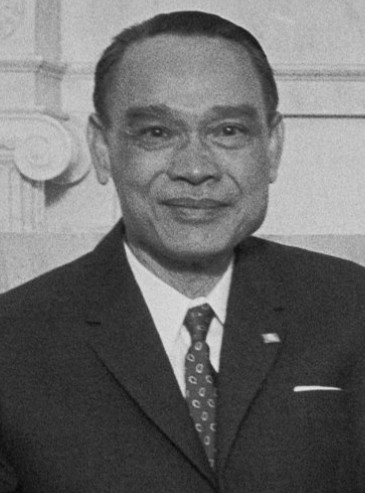
สีสุวัตถิ์ สิริมตะ

| name = นักองค์ราชวงศ์ สีสุวัตถิ์ สิริมตะ
| image = Sisowath Sirik Matak.jpg
| image_size = 270px
| office = รายนามนายกรัฐมนตรีกัมพูชา|นายกรัฐมนตรีแห่งกัมพูชา (สาธารณรัฐเขมร|นายกรัฐมนตรีแห่งสาธารณรัฐเขมร คนที่ 2)
| president = เจง เฮง ลอน นอล
| term_start = 11 มีนาคม ค.ศ. 1971
| term_end = 18 มีนาคม ค.ศ. 1972
| predecessor = ลอน นอล
| successor = เซิน หง็อก ถั่ญ
| office1 = รองนายกรัฐมนตรีแห่งราชอาณาจักรกัมพูชา
| term_start1 = 14 สิงหาคม ค.ศ. 1969
| term_end1 = 11 มีนาคม ค.ศ. 1971
| primeminister1 = ลอน นอล
| office2 = เอกอัครราชทูตพระราชอาณาจักรกัมพูชาประจำประเทศจีน
| term_start2 = 1962
| term_end2 = 1964
| party = พรรคเขมรสาธารณรัฐ
| serviceyears = 1949-1975
| branch = กองทัพกัมพูชา|กองทัพพระราชอาณาจักรกัมพูชา
| allegiance = ราชอาณาจักรกัมพูชา (พ.ศ. 2497–2513)|พระราชอาณาจักรกัมพูชา (สมัยสังคมราษฏรนิยม) สาธารณรัฐเขมร
| rank = ไฟล์:Cambodian Army OF-08.svg|10px ยศทหารกัมพูชา|อุดมเสนีย์เอก (นายพลโท)
| commands = Chief of Staff of the Khmer National Armed Forces
| ชื่อ = นักองค์ราชวงศ์ สีสุวัตถิ์ สิริมตะ
| สีพิเศษ = Mediumpurple
| ฐานันดรศักดิ์ =
| พระอิสริยยศ = นักองค์ราชวงศ์
| วันประสูติ = พนมเปญ, กัมพูชา (ในอารักขาของอินโดจีนฝรั่งเศส)
| วันสิ้นพระชนม์ = พนมเปญ, กัมพูชา
| พระราชบิดา = นักองค์มจะ สีสุวัตถิ์ รัฏฐารี
| พระราชมารดา = นักนาง เตรือง เยือม
| พระชายา = นักองค์มจะ นโรดม เกศนารี
| พระราชโอรส/ธิดา = พระโอรส 3 องค์, พระธิดา 3 องค์
| ราชวงศ์ = ราชวงศ์วรมัน (สายราชสกุลสีสุวัตถิ์)
| ทรงราชย์ =
| พิธีบรมราชาภิเษก =
| ระยะเวลาครองราชย์ =
| รัชกาลก่อนหน้า =
| รัชกาลถัดมา =
พลโท นักองค์ราชวงศ์ (หม่อมราชวงศ์) สีสุวัตถิ์ สิริมตะ (; ; 22 มกราคม พ.ศ. 2457 — 21 เมษายน พ.ศ. 2518) เป็นสมาชิกในราชวงศ์กัมพูชา สายราชสกุลสีสุวัตถิ์
นักองค์ราชวงศ์สีสุวัตถิ์ สิริมตะ เป็นที่จดจำจากการมีบทบาททางการเมืองในประเทศกัมพูชา โดยเฉพาะอย่างยิ่งการร่วมมือกับนักการเมืองฝ่ายขวาในปี พ.ศ. 2513 เพื่อก่อการรัฐประหารต่อสมเด็จพระนโรดม สีหนุ ประมุขแห่งรัฐซึ่งเป็นลูกพี่ลูกน้องของพระองค์เอง และร่วมมือกับลอน นอล ในการสถาปนารัฐบาลสาธารณรัฐเขมร
== บทบาทในการเมืองกัมพูชา ==
สิริมตะเกิดในพนมเปญและอยู่ในสายราชสกุลสีสุวัตถิ์ของราชวงศ์กัมพูชา เป็นพระราชนัดดาของพระบาทสมเด็จพระสีสุวัตถิ์ ในสมัยที่เป็นอาณานิคมของฝรั่งเศส สิริมตะเป็นตัวเลือกหนึ่งในการสืบราชสมบัติต่อจากพระบาทสมเด็จพระสีสุวัตถิ์มุนีวงศ์ ซึ่งเสด็จสวรรคตใน พ.ศ. 2484 แต่ฝรั่งเศสเลือกสมเด็จพระนโรดม สีหนุขึ้นเป็นกษัตริย์ สิริมตะเป็นผู้ต่อต้านสมเด็จพระนโรดม สีหนุ ซึ่งสมเด็จพระนโรดม สีหนุได้กล่าวถึงเรื่องนี้ว่าสิริมตะเกลียดพระองค์ เพราะคิดว่าสมเด็จกรมพระสีสุวัตถิ์มุนีเรศจะเลือกเขาขึ้นเป็นกษัตริย์Norodom Sihanouk, "My War with the CIA", Pantheon, 1972, p.27
หลังจากสงครามโลกครั้งที่ 2 สิ้นสุดลง สิริมตะมีบทบาทในการเมืองกัมพูชามากขึ้นในฐานะเป็นส่วนหนึ่งของพรรคเขมรใหม่ซึ่งเป็นพรรคฝ่ายขวา นำโดยลน นล พระองค์เข้าร่วมการเลือกตั้ง พ.ศ. 2490 แต่ไม่ได้รับเลือกDommen, A. "The Indochinese experience of the French and the Americans", Indiana University Press, 2001, p.196 สมเด็จพระนโรดม สีหนุได้เป็นนายกรัฐมนตรีโดยพฤตินัยใน พ.ศ. 2495 และได้ให้สิริมตะเป็นรัฐมนตรีว่าการกระทรวงกลาโหมในรัฐบาลเฉพาะกาลDommen, p.210 จนกระทั่งได้รับเอกราชใน พ.ศ. 2497 พรรคเขมรใหม่ได้รวมเข้ากับพรรคสังคมราษฎร์นิยมในการเลือกตั้ง พ.ศ. 2498
แม้ว่าจะให้ความร่วมมือกับฝ่ายขวาในพรรคสังคม แต่สิริมตะก็ยังมีความเห็นตรงข้ามกับสมเด็จพระนโรดม สีหนุ โดยเฉพาะในเรื่องกิจกรรมของเวียดนามเหนือตามแนวชายแดนกัมพูชา ในช่วงที่พรรคสังคมราษฎร์นิยมครองอำนาจ สมเด็จพระนโรดม สีหนุพยายามลดบทบาทของสิริมตะ โดยให้ไปเป็นทูตที่จีน ฟิลิปปินส์ และญี่ปุ่น
== รัฐประหาร พ.ศ. 2513 ==
อำนาจของสิริมตะเพิ่มขึ้นเมื่อลน นลได้เป็นนายกรัฐมนตรีเมื่อเดือนสิงหาคม พ.ศ. 2512 สิริมตะต่อต้านนโยบายของสีหนุในการควบคุมการนำเข้า ส่งออก การธนาคาร รวมทั้งการผลิตยาและแอลกอฮอล์Sihanouk, p.41 สิริมตะยังเดินทางไปยังฮานอยเพื่อเจรจาให้เวียดนามเหนือถอนตัวไปจากกัมพูชา และเป็นผู้แสดงหลักฐานว่าสมเด็จพระนโรดม สีหนุยอมให้เวียดนามเหนือตั้งฐานที่มั่นเพื่อขนส่งอาวุธและเสบียงรวมทั้งใช้ท่าเรือของกัมพูชาเพื่อการนี้David P. Chandler, "A History of Cambodia", Westview Press, 2000, ISBN 0-8133-3511-6, p. 204. ในวันที่ 12 มีนาคม พ.ศ. 2513 หลังจากสมเด็จพระนโรดม สีหนุเดินทางไปต่างประเทศ สิริมตะประกาศยกเลิกข้อตกลงทางการค้าของสมเด็จพระนโรดม สีหนุ ลน นลประกาศให้เวียดนามเหนือและเวียดกงถอนทหารออกจากกัมพูชาภายใน 15 มีนาคม แต่เวียดนามเหนือไม่ตอบสนองDavid P. Chandler, "The Tragedy of Cambodian History: Politics, War, and Revolution Since 1945", Yale University Press, 1993 ISBN 0-300-05752-0, p. 195. ในวันที่ 18 มีนาคม สิริมตะและลน นลจัดให้มีการลงมติในสมัชชาแห่งชาติเพื่อถอดถอนสมเด็จพระนโรดม สีหนุออกจากประมุขรัฐ ดำเนินนโยบายต่อต้านเวียดนาม สั่งปิดสถานทูตเวียดนามเหนือ สื่อต่างชาติต่างเห็นว่าสิริมตะเป็นผู้มีบทบาทสำคัญในรัฐประหารครั้งนี้" The Man Behind the Symbol ", TIME, 17-05-71
สมเด็จพระนโรดม สีหนุกล่าวว่าสิริมตะเป็นกำลังสำคัญที่อยูเบื้องหลังรัฐประหารเช่นกัน โดยมีซีไอเอและเซิง งอกทัญ ร่วมสนับสนุนด้วย และได้เสนอแผนการนี้ตั้งแต่ต้นปี พ.ศ. 2512 นอกจากนั้น โปรม ทส รัฐมนตรีคนหนึ่งในรัฐบาลของลน นล ได้เปิดเผยว่าในเดือนมีนาคม พ.ศ. 2512 สิริมตะเคยกล่าวว่าสมเด็จพระนโรดม สีหนุควรถูกลอบสังหาร แต่ลน นลปฏิเสธแผนนี้Kiernan, B. "How Pol Pot came to power", Yale UP, 2004, p.301
เมื่อจัดตั้งสาธารณรัฐเขมรหลังรัฐประหารนั้น ในครั้งแรก สิริมตะวางแผนจะให้สมาชิกในสายราชสกุลสีสุวัตถิ์ โดยเฉพาะบุตรเขยคือ พระองค์มจะ สีสุวัตถิ์ ดวงชีวิน ขึ้นเป็นกษัตริย์Sorpong Peou, "Intervention & change in Cambodia", Palgrave Macmillan, p.49 แต่ต่อมาเปลี่ยนเป็นการสถาปนาสาธารณรัฐแทน การปกครองของลน นลอยู่เบื้องหลังการฆ่าล้างเผ่าพันธุ์ชาวเวียดนามในกัมพูชา และเชื่อว่าสิริมตะเกี่ยวข้องด้วย
== ในรัฐบาลสาธารณรัฐเขมร ==
ในปีแรกของการก่อตั้งสาธารณรัฐ ซึ่งเป็นช่วงที่ลน นลสุขภาพไม่ดี สิริมตะมีบทบาทในรัฐบาลมาก ลน นลเป็นที่นิยมในหมู่นักศึกษาที่ต่อต้านพระนโรดม สีหนุในเขตเมือง สิริมตะเป็นที่นิยมของคนเมืองที่นิยมตะวันตก ส่วนในชนบทยังสนับสนุนสมเด็จพระนโรดม สีหนุ สิริมตะเองได้รับการสนับสนุนจากนักการเมืองไม่มากนัก และถูกจำกัดอำนาจโดยลน นล และลน นนใน พ.ศ. 2515 หลังจากที่จัดให้มีการต่อต้านสิริมตะขึ้นอย่างเป็นระบบKamm, pp.110-112 ลน นลสั่งกักบริเวณสิริมตะไว้ในบ้าน แม้ว่าสหรัฐจะยังสนับสนุนสิริมตะอยู่ก็ตาม
ในเดือนเมษายน พ.ศ. 2516 ลน นลถูกบังคับให้ปลดลน นนออกและจัดตั้งสภาการเมืองสูงสุดที่ประกอบด้วยลน นล สิริมตะ เจง เฮงและอิน ตัมLeifer, M. "Selected Works on Southeast Asia", Institute of Southeast Asian Studies, 2005, p.420 ซึ่งสิริมตะได้กล่าวว่าในความเห็นส่วนตัวของเขา นี่เป็นการเปิดทางให้สีหนุกลับมา
== พนมเปญแตก ==
เขมรแดงเริ่มโจมตีพนมเปญตั้งแต่เดือนมกราคม พ.ศ. 2518 ในวันที่ 1 เมษายน พ.ศ. 2518 ลน นลลาออกจากประธานาธิบดีและได้ลี้ภัยไปฮาวาย เขมรแดงได้ประกาศรายชื่อบัญชีดำผู้ที่จะถูกสังหาร ซึ่งมีสิริมตะอยู่ด้วย.ผู้ทรยศ 7 คน ได้แก่ สิริมตะ, ลน นล, เซิง งอกทัญ, อิน ตัม, ลอง โบเรต, เจง เฮง และซ็อสแตน เฟร์นันเดซ ดูใน Karl D. Jackson, "Cambodia, 1975-1978: Rendezvous with Death", Princeton University Press, 1992 ISBN 0-691-02541-X, p. 50. กองกำลังเขมรแดงได้ล้อมเมืองไว้ ในวันที่ 12 เมษายน พ.ศ. 2518 จอห์น กุนเธอร์ ดีน (John Gunther Dean) เอกอัครราชทูตสหรัฐประจำสาธารณรัฐเขมรได้เสนอให้รัฐบาลสาธารณรัฐเขมรลี้ภัยไปสหรัฐ แต่สิริมตะ ลอง โบเรต และลน นน รวมทั้งคณะรัฐบาลของลน นลปฏิเสธ แม้ว่าโบเรตและสิริมตะจะมีชื่อในบัญชีดำของเขมรแดง
เมื่อพนมเปญแตก สิริมตะพยายามเข้าไปลี้ภัยในโรงแรม "เลอ พนม" ซึ่งกาชาดสากลพยายามกำหนดให้เป็นเขตปลอดภัย แต่เขาต้องกลับออกมาเมื่อกาชาดสากลรู้ว่าเขามีชื่อในบัญชีดำ เมื่อออกมาจากโรงแรม สิริมตะได้กล่าวกับผู้สื่อข่าวและแจกสำเนาจดหมายที่เขาเขียนถึงสถานทูตPeter H. Maguire, "Facing death in Cambodia", Columbia University Press, 2005 ISBN 0-231-12052-4, p. 40. สิริมตะขอลี้ภัยในสถานทูตฝรั่งเศส แต่เขาถูกทหารเขมรแดงมาตามจับตัวไป สถานทูตฝรั่งเศสกล่าวว่าสิริมตะถูกส่งมอบให้เขมรแดง และเชื่อว่าถูกประหารเมื่อ 21 เมษายน พ.ศ. 2518Jon Swain, "River of Time." London: Heinemann, 1995, p. 156-57.François Bizot, "The Gate." 1st American ed. New York: Knopf, 2003, p. 165-66. แต่รายละเอียดจริง ๆ ไม่มีผู้ใดรู้ สมเด็จพระนโรดม สีหนุ กล่าวว่าพระองค์ได้รับรายงานว่าสิริมตะและโบเรตถูกประหารด้วยการยิงเป้าที่สนามกีฬากรุงพนมเปญเมื่อ 21 เมษายน แต่แหล่งข่าวอื่นกล่าวว่าถูกตัดศีรษะMaguire, p. 41. บางรายงานกล่าวว่า สิริมตะถูกยิงที่ท้อง และถูกปล่อยทิ้งไว้อย่างนั้นจนเสียชีวิตในอีกสามวันต่อมาKissinger, H. "Ending the Vietnam War", Touchstone, 2003, p.530
สิริมตะเสกสมรสกับนักองค์มจะ นโรดม เกศนารี พระโอรสของพระองค์คือนักองค์ราชวงศ์ สีสุวัตถิ์ สิริรัฐ ได้เข้าร่วมกับพรรคฟุนซินเปก
== วาทะ ==
* "ข้าพเจ้าเข้าใจความรู้สึกของอเมริกาในการไม่ปรารถนาจะแทรกแซงกิจการภายในของพวกเรา แต่ถ้าสหรัฐอเมริกายังคงสนับสนุนระบอบการปกครองเช่นนี้ต่อไป เราก็จะพ่ายแฟ้ให้กับคอมมิวนิสต์ ท่านให้ความช่วยเหลือแก่ผู้ที่ต้องการใช้ชีวิตเยี่ยงเสรีชนก็จริง แต่เมื่อท่านให้การสนับสนุนระบอบการปกครองที่ไม่ให้การสนับสนุนประชาชน ท่านก็ย่อมช่วยเหลือพวกคอมมิวนิสต์ไปด้วยKamm, p. 112."
* "มนุษย์เกิดมาต้องตาย ข้าพเจ้าจะไม่ย้ายไปไหน ข้าพเจ้าจะอยู่ที่นี่และเผชิญหน้ากับทุกสิ่งที่จะเกิดขึ้น ให้พวกเขาจับตัวข้าพเจ้าได้เลย ถ้าเขาฆ่าข้าพเจ้า แล้วไง? ข้าพเจ้าอยู่ก็เพื่อประเทศของข้าพเจ้าเองKamm, p. 114."
* "ข้าพเจ้ามิสงสัยเลยว่า ท่านจะนำพาประเทศอันไร้ความสุขของพวกเราไปสู่ความหายนะเป็นแน่ เมื่อทุกสิ่งทุกอย่างจากดวงดาวของท่านหยุดลง มันจะจบลงด้วยความพินาศ และท้องฟ้าซึ่งถล่มลงมาใส่ท่านผู้เป็นแต่เพียงหุ่นไล่กาเก่า ๆ จะกลบฝังกัมพูชาพร้อมกับผู้เผด็จการของตนไปด้วย! ข้าพเจ้ามิอาจให้ชาติอันอัปลักษณ์ของท่านยืมชื่อของข้าพเจ้าต่อไปได้แล้ว: ข้าพเจ้าขอลาออก!Hélène Cixous, "The Terrible But Unfinished Story of Norodom Sihanouk, King of Cambodia", University of Nebraska Press, 1994, p. 144."
== อ้างอิง ==
== แหล่งข้อมูลอื่น ==
* Before the Holocaust: The Coup
* The End of Cambodia: The Beginning of a Nightmare
หมวดหมู่:เจ้าชายกัมพูชา
หมวดหมู่:ราชสกุลสีสุวัตถิ์|สิริมตะ
หมวดหมู่:ทหารชาวกัมพูชา
หมวดหมู่:นักการเมืองกัมพูชา
หมวดหมู่:ผู้ถูกประหารชีวิตด้วยอาวุธปืน‎
หมวดหมู่:นายกรัฐมนตรีกัมพูชา
หมวดหมู่:บุคคลจากพนมเปญ
หมวดหมู่:บุคคลที่ถูกเขมรแดงสังหาร